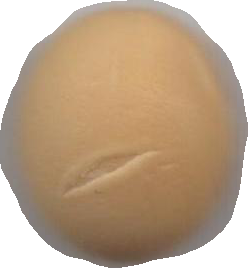
Variety: Grobogan